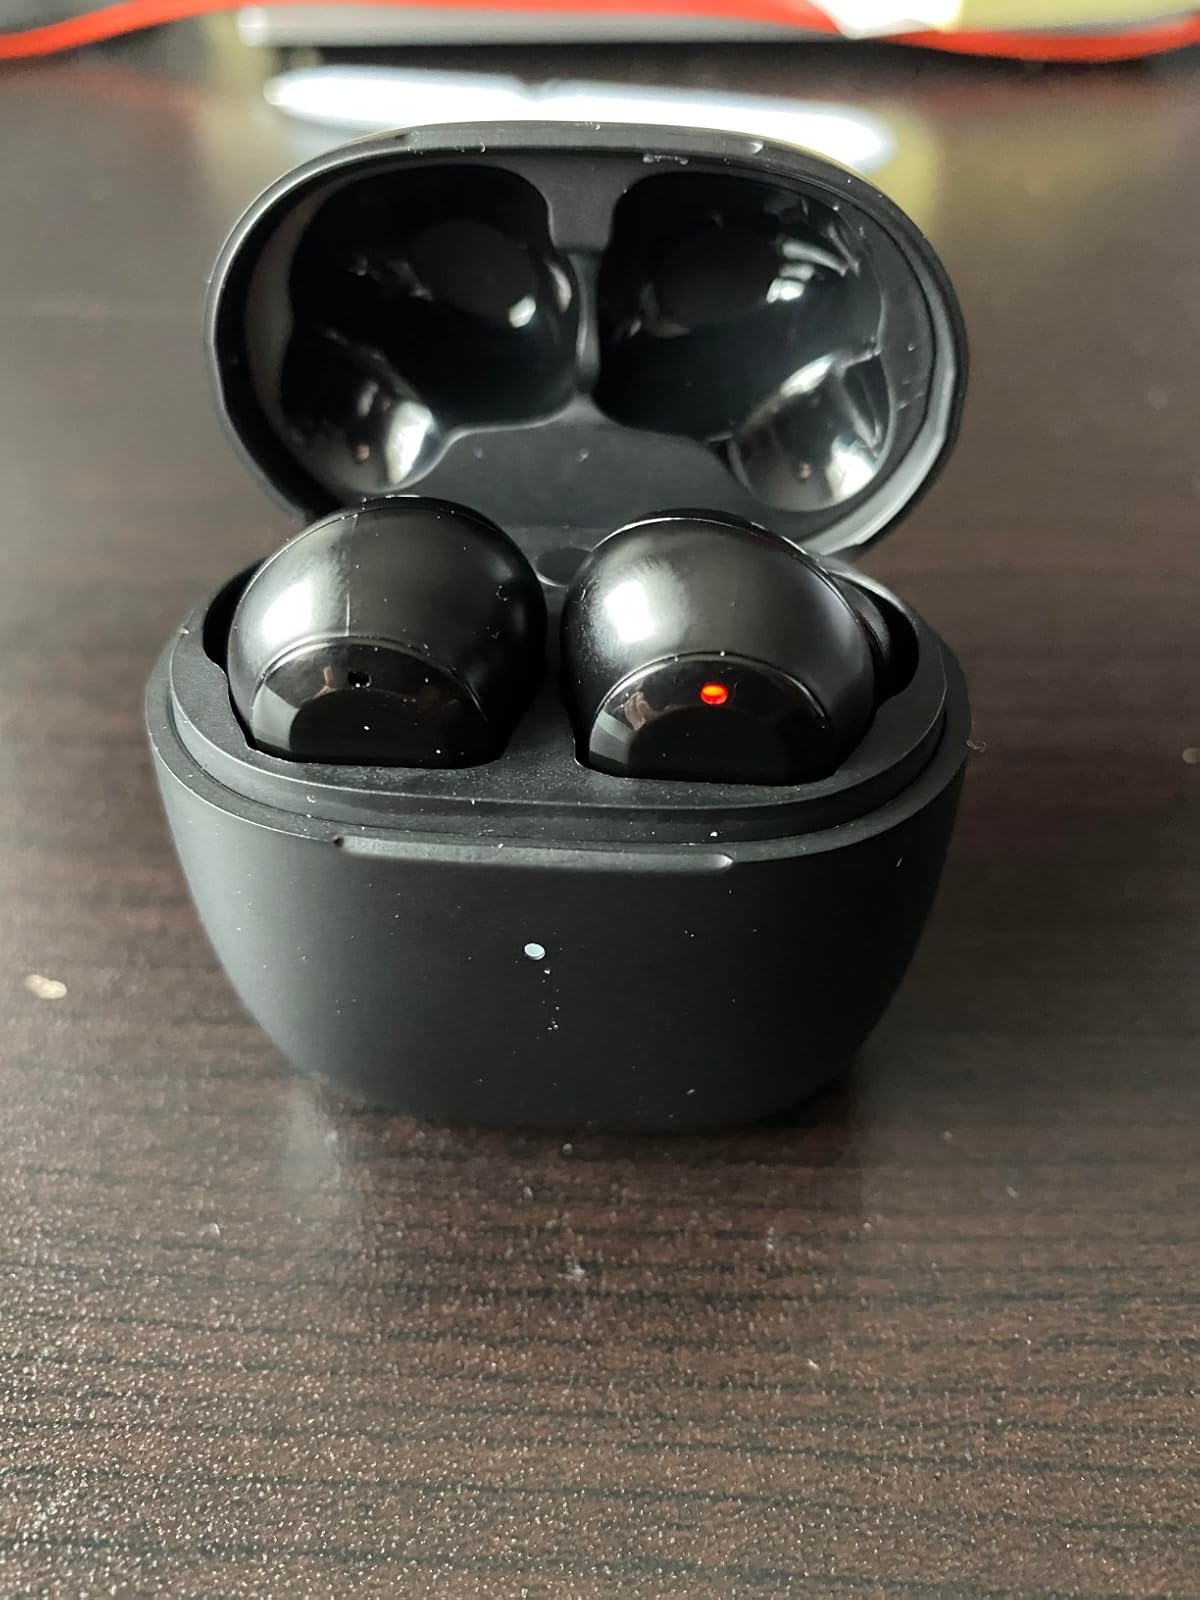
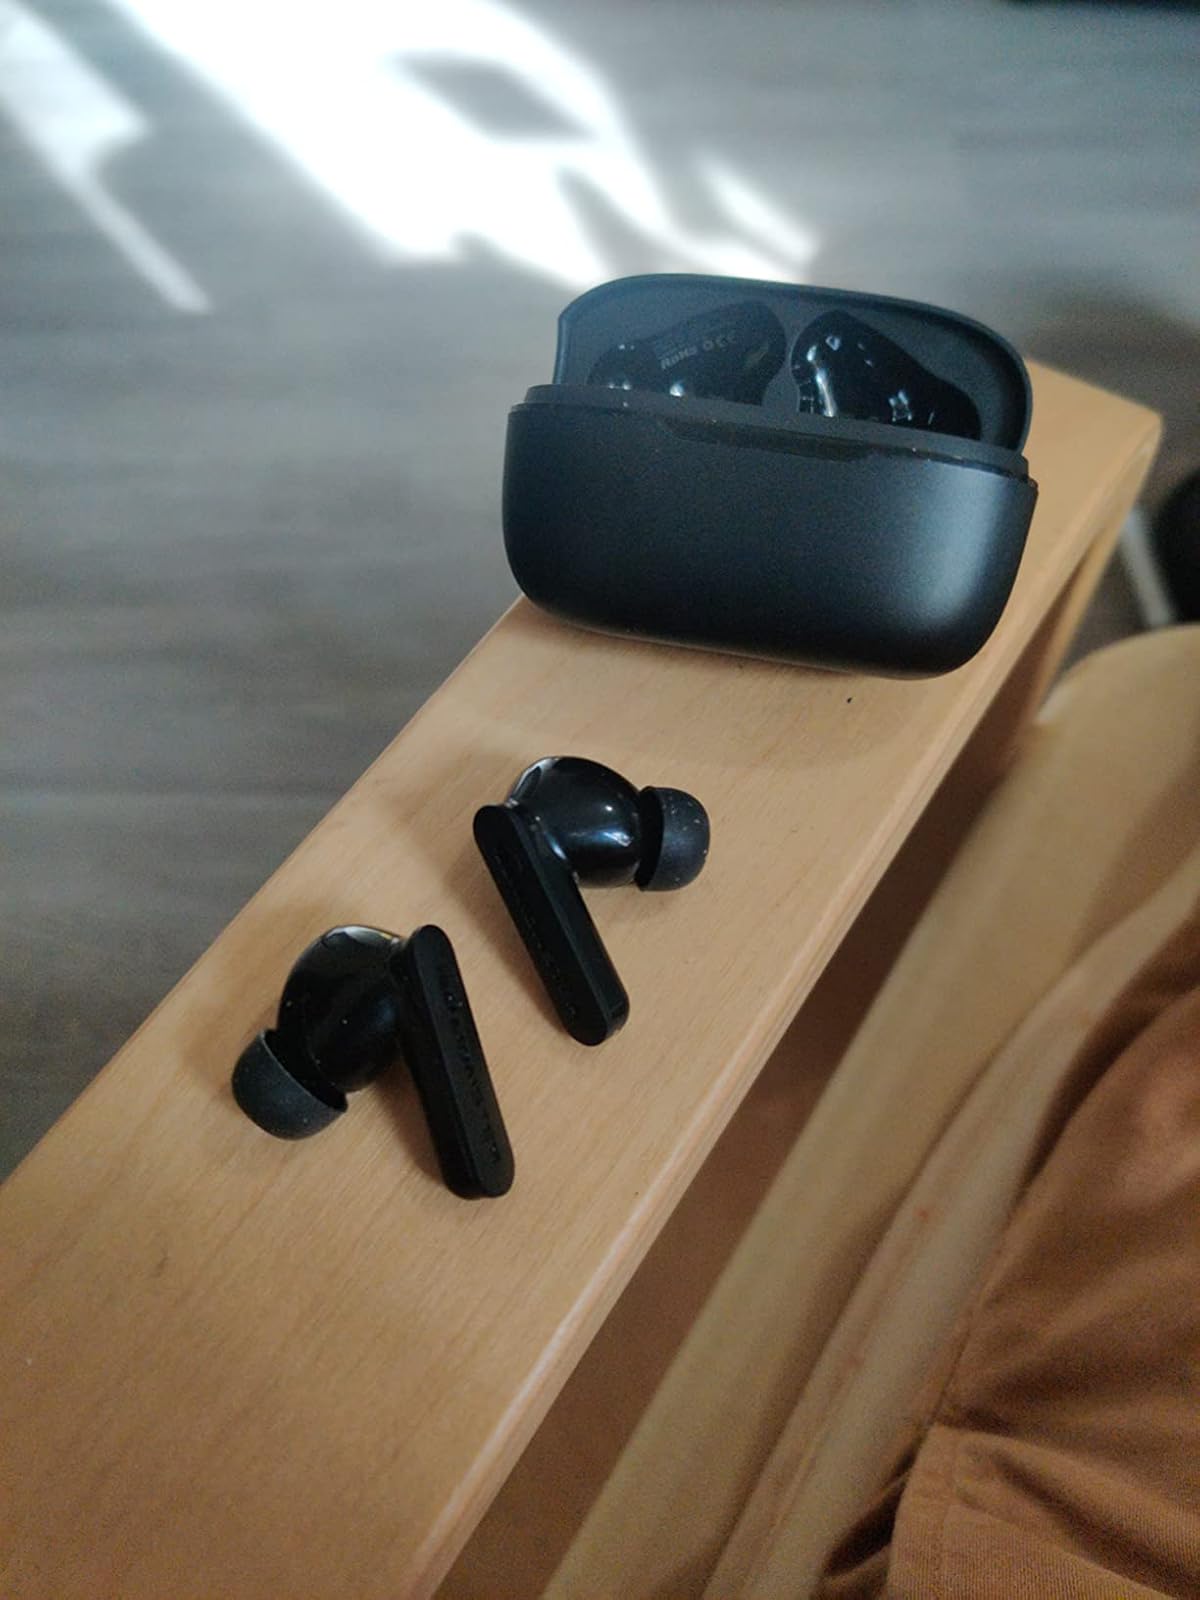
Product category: earbuds
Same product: no